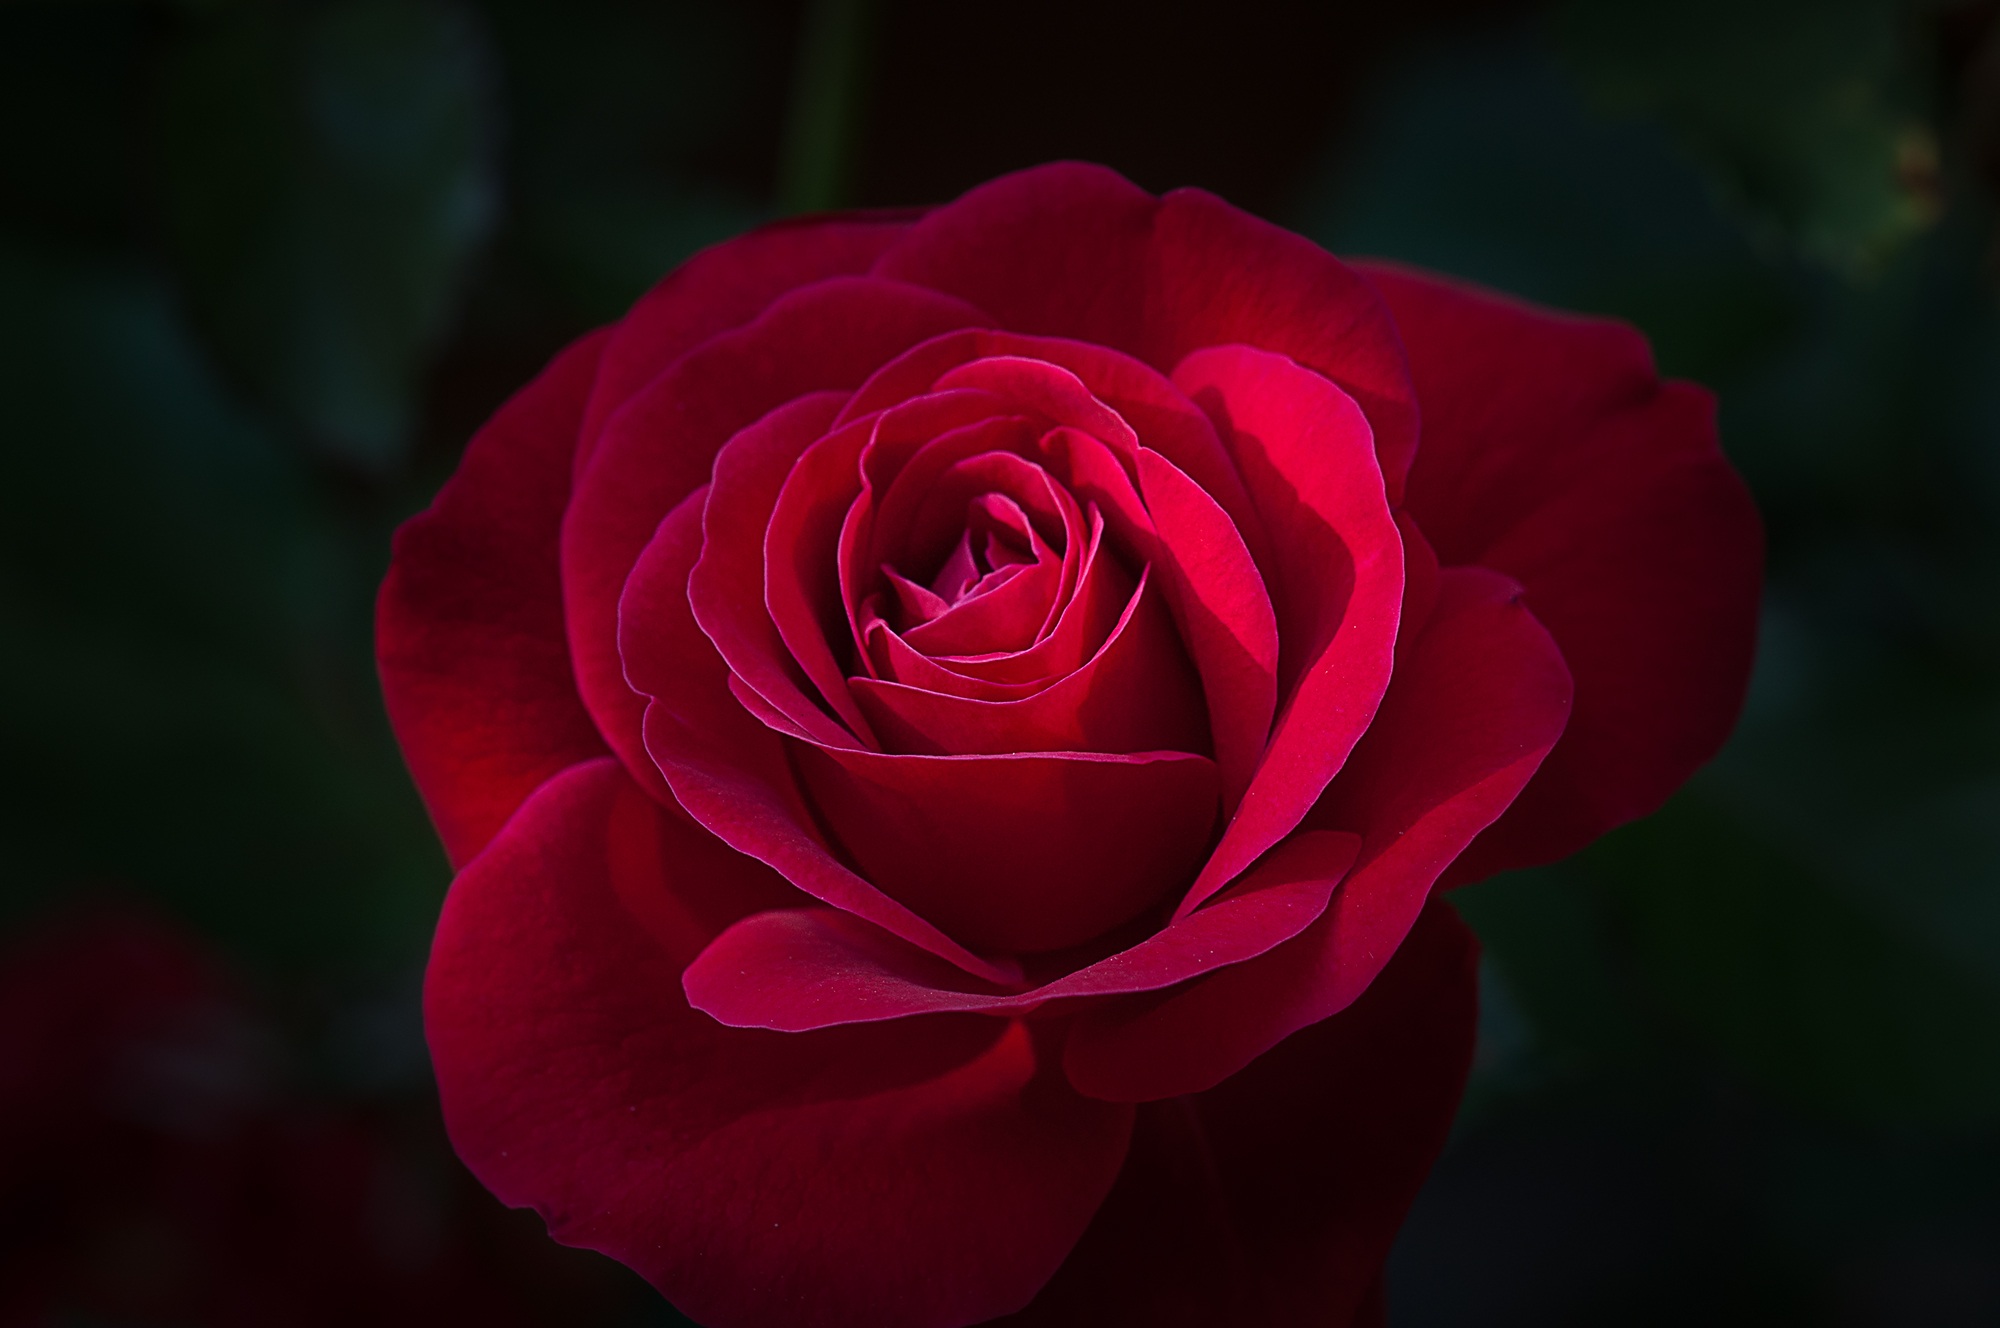
blossom, plant, flower, petal, bloom, rose, red, garden, pink, close, lighting, flora, red rose, close up, red flower, petals, floribunda, macro photography, flowering plant, open flower, garden roses, rose family, flowers photography, plant stem, land plant, rosa centifolia, rose order